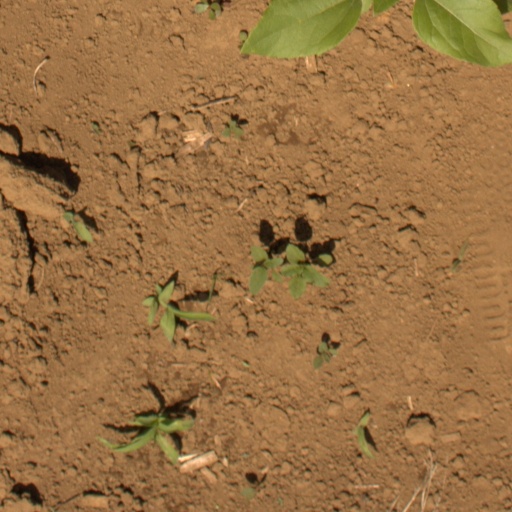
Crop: Jerusalem artichoke